Satan

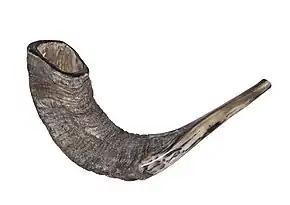
The sound of a shofar ("pictured") is believed to symbolically confuse Satan.

The word does not occur in the Book of Genesis, which mentions only a talking serpent and does not identify the serpent with any supernatural entity. The first occurrence of the word "satan" in the Hebrew Bible in reference to a supernatural figure comes from , which describes the Angel of Yahweh confronting Balaam on his donkey: "Balaam's departure aroused the wrath of Elohim, and the Angel of Yahweh stood in the road as a satan against him." In Yahweh sends the "Angel of Yahweh" to inflict a plague against Israel for three days, killing 70,000 people as punishment for David having taken a census without his approval. repeats this story, but replaces the "Angel of Yahweh" with an entity referred to as "a satan".